Anti-Chinese sentiment in Japan

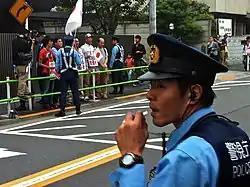
Police officers monitor anti-Chinese protests in front of the Chinese Embassy in Tokyo, Japan, during the 2012 Islands dispute.

Following the end of the World War II, openly Sinophobic sentiments were stifled and became taboo in mainstream Japanese media, despite the opposing positions taken by Japan and the People's Republic of China in the Cold War. Use of the formerly common word (lit., "China") has all but disappeared except in a handful of cases, such as the Japanese name for "South China Sea" and an alternative term for ramen.